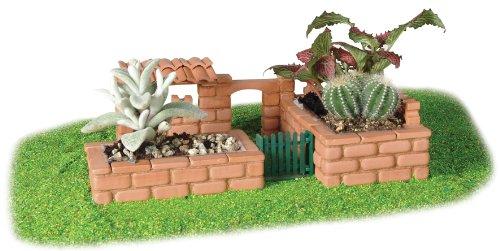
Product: Teifoc Small Garden Brick & Mortar Building Set & Educational Toy - Intro to Engineering & STEM Learning
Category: Toys & Games | Building Toys | Building Sets
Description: Give the gift of play this holiday season, celebrate a birthday, or prepare for back to school with educational building sets that inspire creativity.
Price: $49.99
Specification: ProductDimensions:13.8x3.1x11.5inches|ItemWeight:3.75pounds|ShippingWeight:3.88pounds(Viewshippingratesandpolicies)|DomesticShipping:ItemcanbeshippedwithinU.S.|InternationalShipping:ThisitemcanbeshippedtoselectcountriesoutsideoftheU.S.LearnMore|ASIN:B003ZK6C2C|Itemmodelnumber:9010|Manufacturerrecommendedage:5-10years